DINFIA IA 46

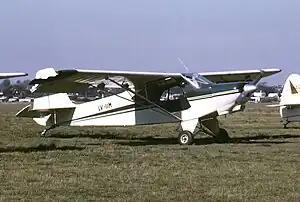
I.A. 46 Super Ranquel at Buenos Aires - San Justo airfield in April 1975.

The DINFIA IA 46 Ranquel, IA 46 Super Ranquel, and IA 51 Tehuelche were Argentine utility aircraft developed in the late 1950s.